Indiana World War Memorial Plaza

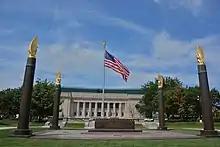
Cenotaph Square, 2015

Cenotaph Square is situated between the two auxiliary buildings, south of the Central Library, and to the north of the sunken garden. The rectangular black granite cenotaph centered in it rests upon a base of red and dark green granite. Four shafts of black granite topped with gold eagles mark the corners of the square.